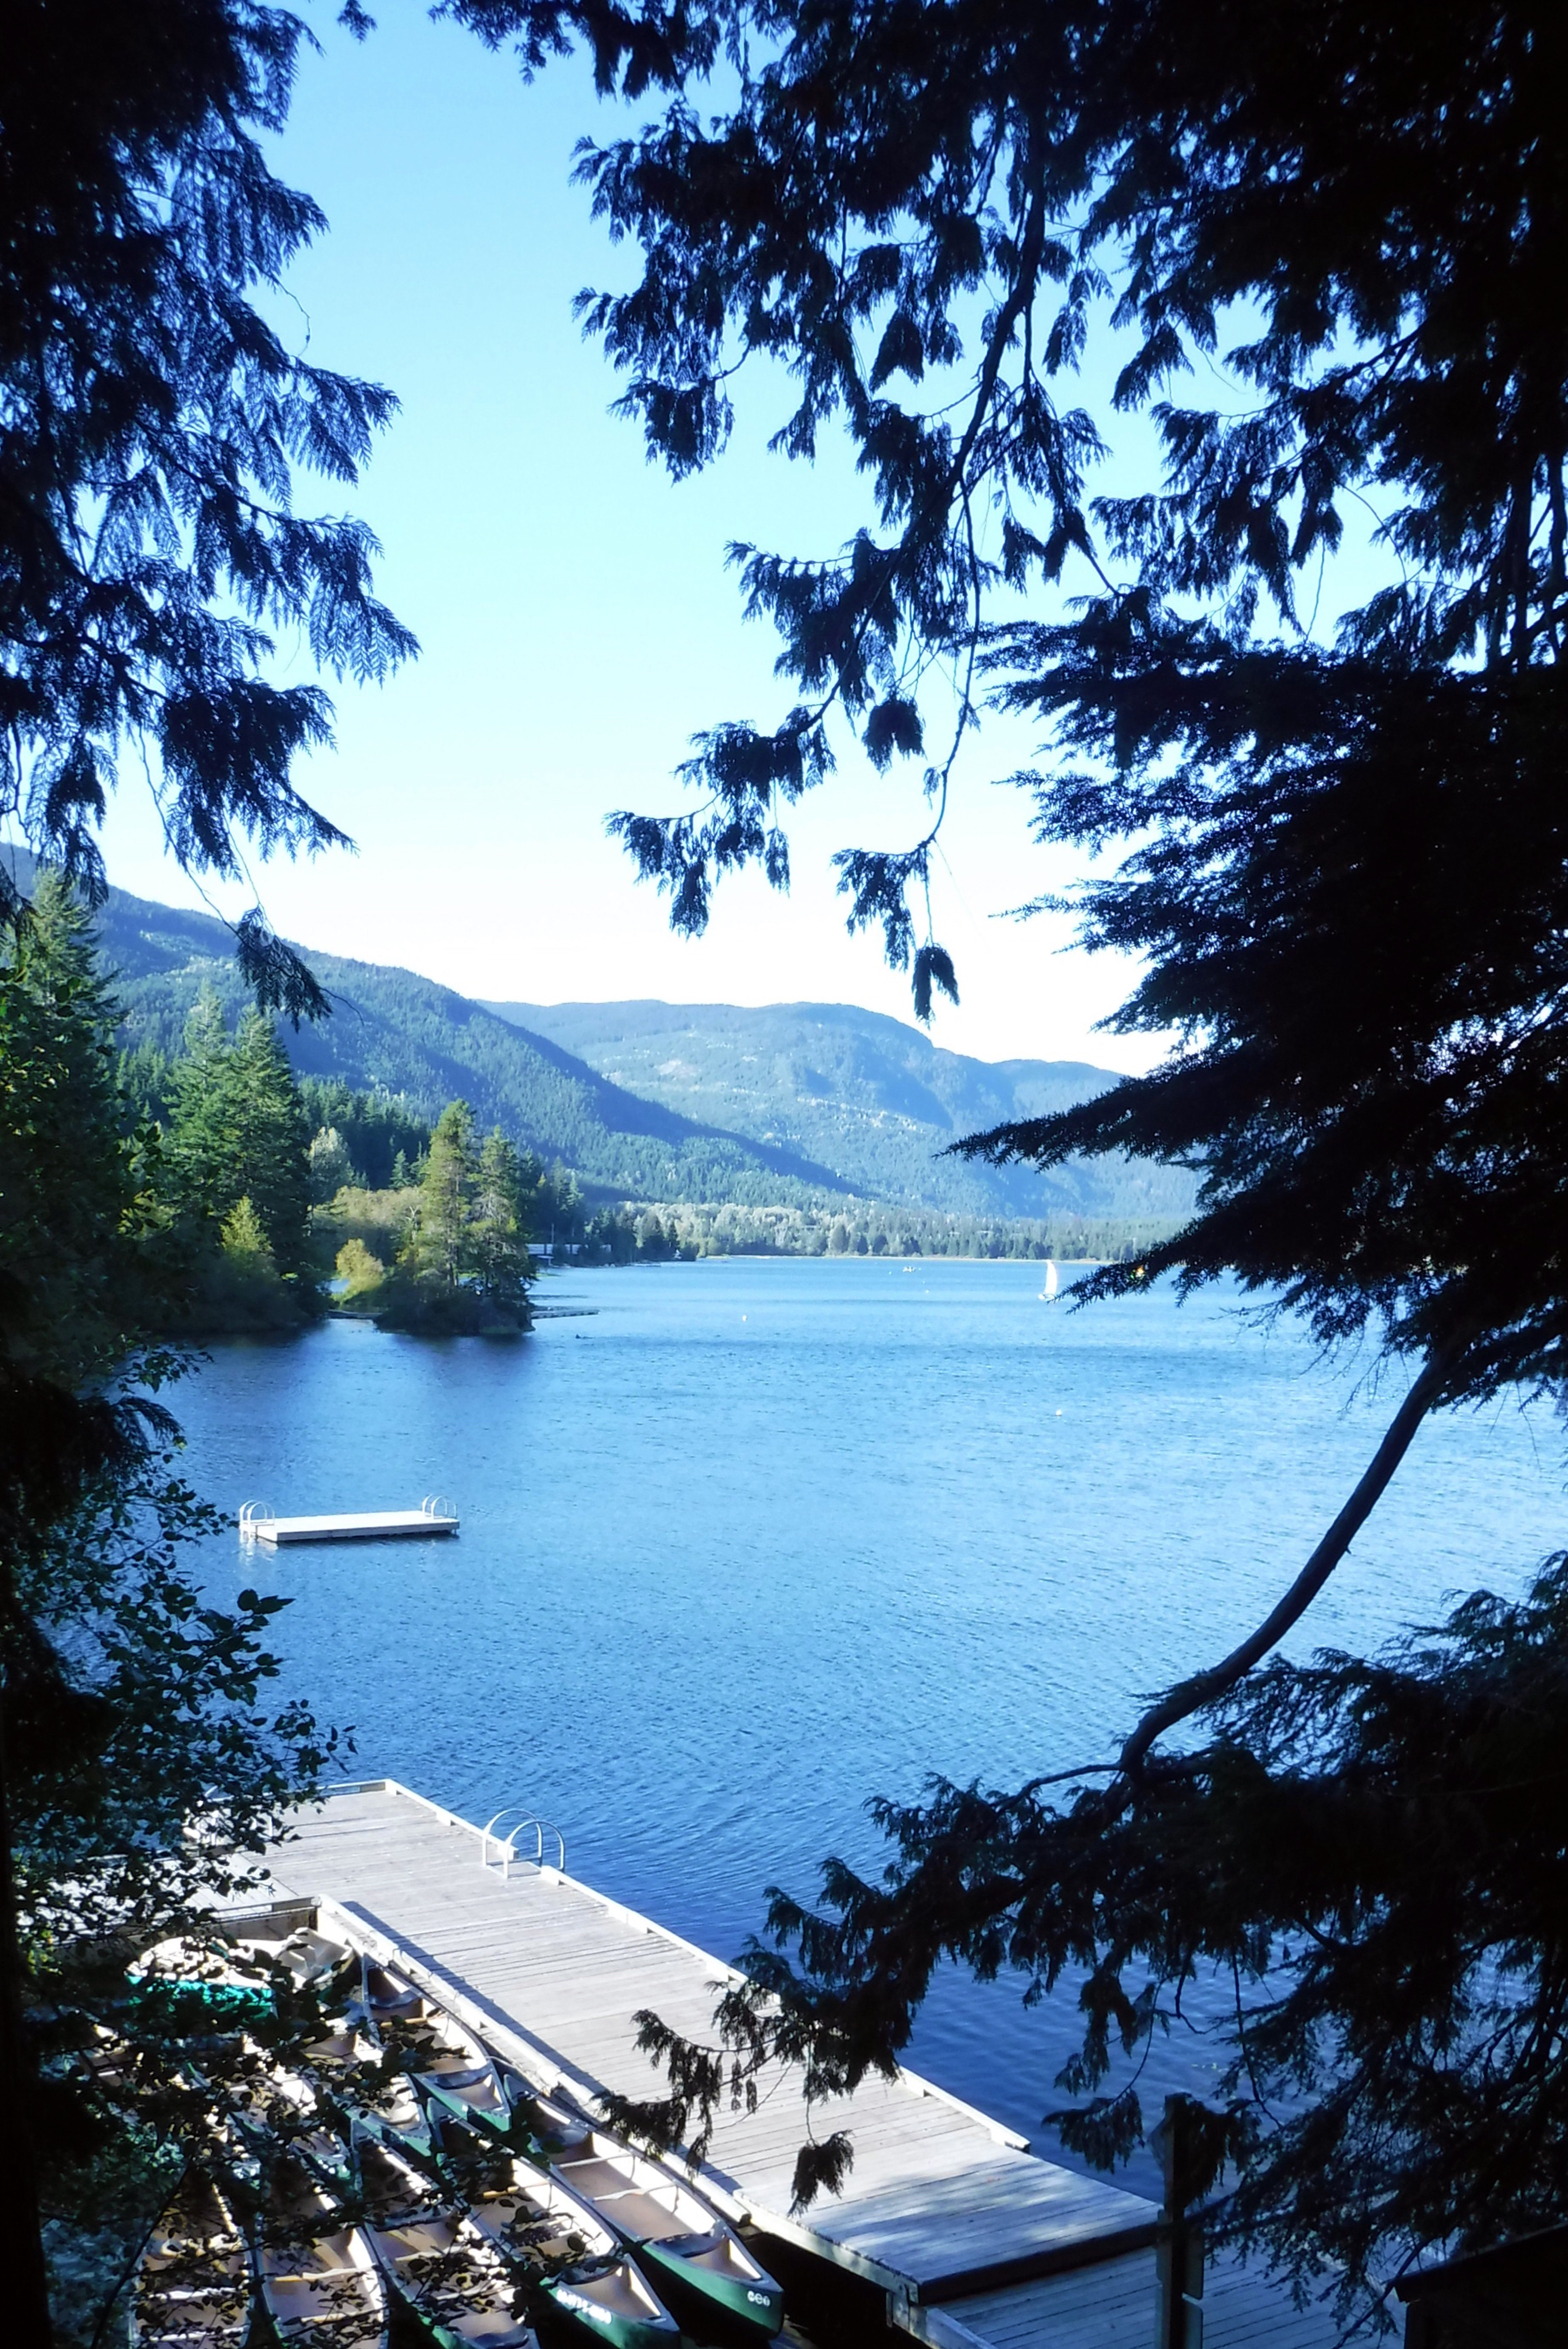
landscape, tree, water, nature, mountain, snow, winter, sky, sunlight, lake, river, reflection, body of water, loch, woody plant